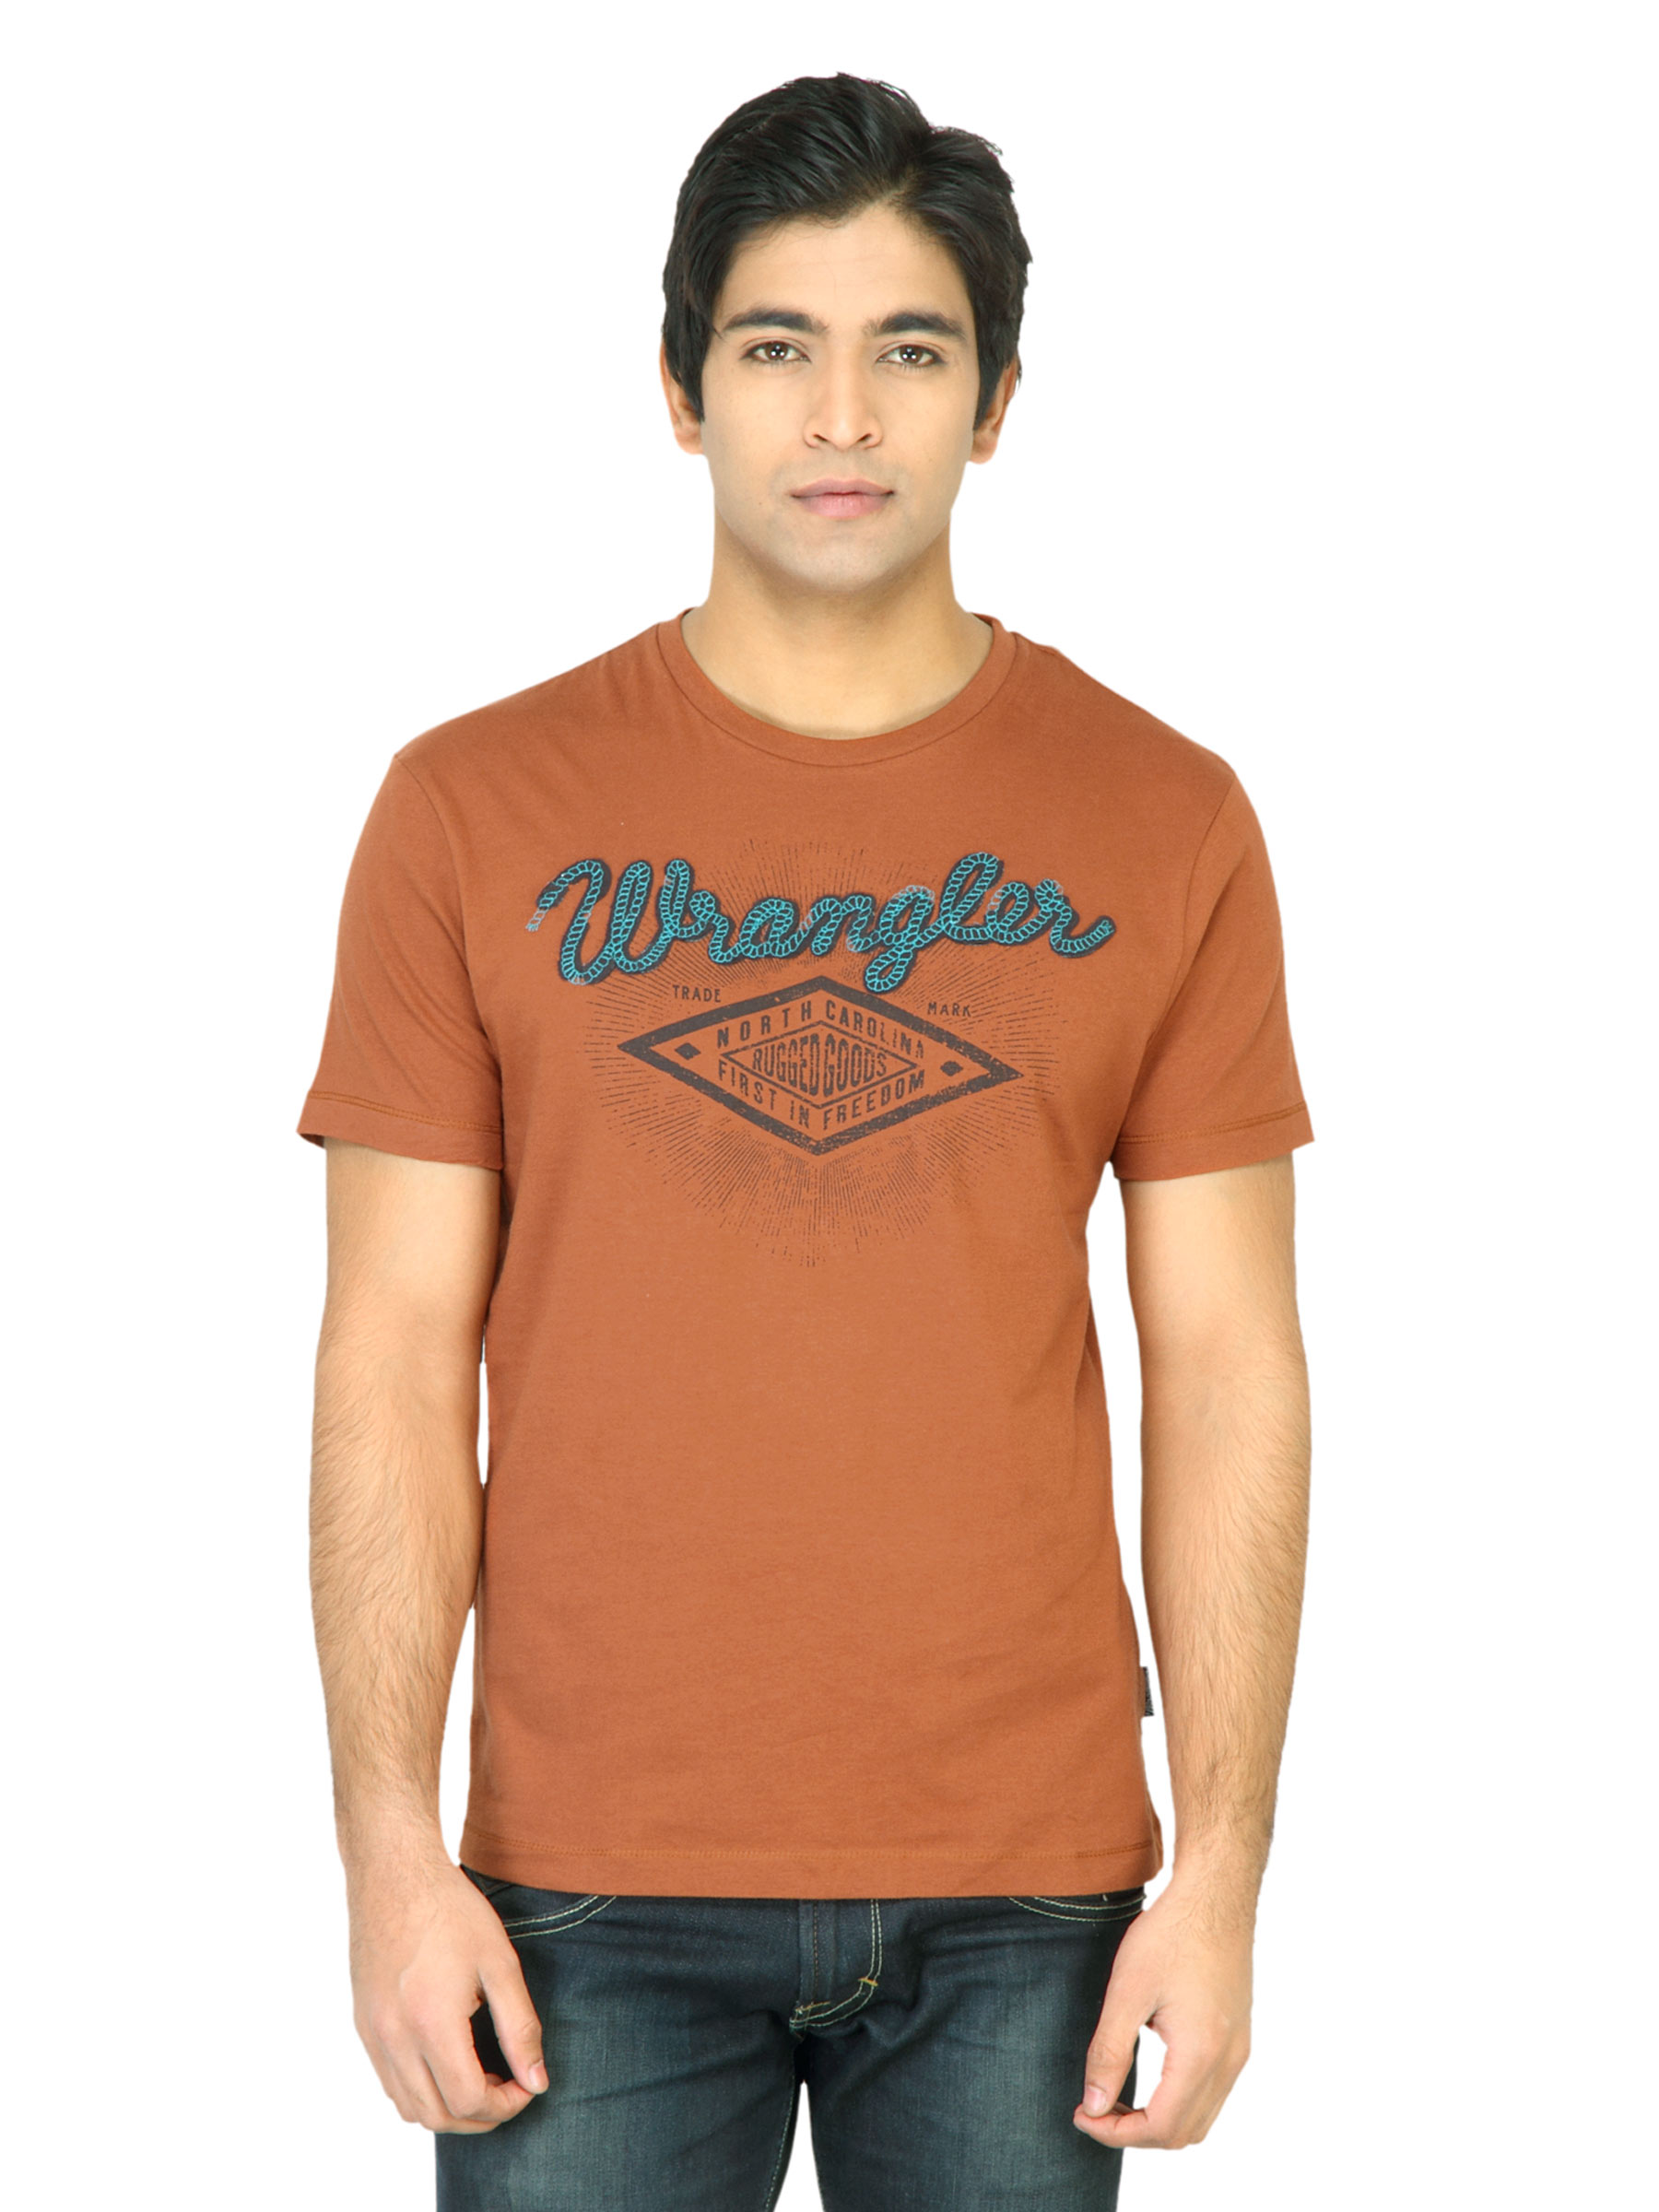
Wrangler Men Rust Red T-shirt
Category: Apparel / Topwear / Tshirts
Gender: Men
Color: Red
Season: Fall 2011
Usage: Casual